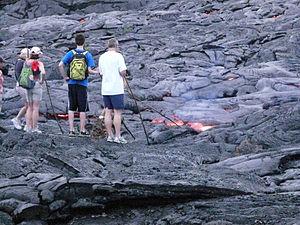
Randonnée pédestre sur les laves volcaniques fraîches de Big Island, Hawaii
Le Kīlauea ou Kilauea est un volcan des États-Unis situé à Hawaï, dans le Sud-Est de l'archipel et de l'île du même nom. Ce volcan bouclier qui s'est construit au pied du Mauna Loa voisin culmine à 1 246,2 mètres d'altitude, ce qui en fait l'un des plus imposants du monde si on tient compte de l'empilement total de ses coulées de lave. De son sommet couronné par une caldeira de cinq kilomètres de longueur s'égrènent dans deux directions de nombreux cratères, cônes et fissures volcaniques sur plusieurs dizaines de kilomètres de longueur. L'une de ces bouches éruptives, le Puʻu ʻŌʻō, est en éruption continue depuis le 3 janvier 1983 ce qui fait du Kīlauea l'un des volcans les plus actifs au monde en prenant en compte les 52 éruptions qu'il a connues pour le seul XXᵉ siècle. Ces éruptions qui ont défini le type éruptif hawaïen sont marquées par une lave d'une grande fluidité issue du point chaud d'Hawaï et qui a donné naissance aux autres volcans de l'archipel. Basaltique, très peu visqueuse et avec une faible teneur en silice ce qui permet son dégazage sans explosions, la lave émise par le Kīlauea forme généralement des fontaines, des lacs et des coulées de lave.